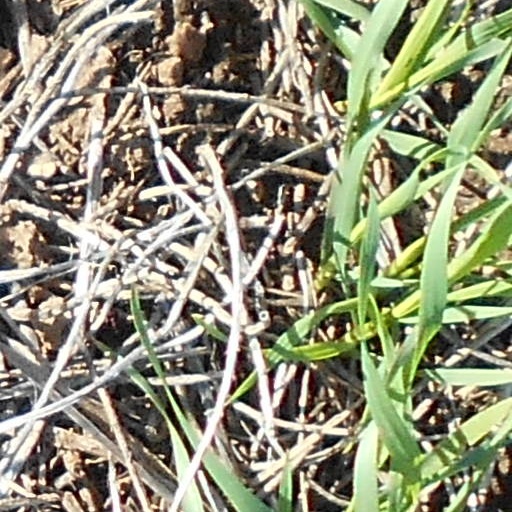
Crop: wheat